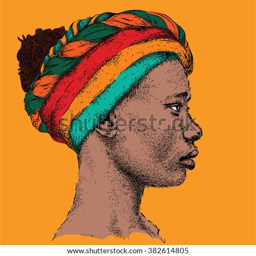
person in a colorful turban .